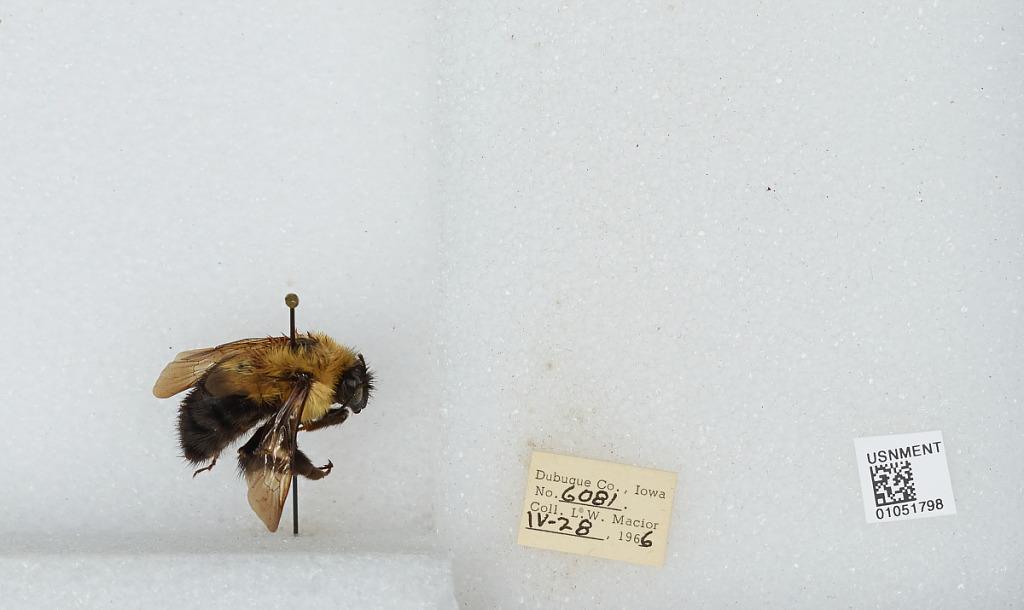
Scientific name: Bombus (Pyrobombus) bimaculatus Cresson
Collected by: L. Macior
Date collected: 1966-4-28
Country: United States
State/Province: Iowa
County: Dubuque
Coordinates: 42.4694, -90.8292